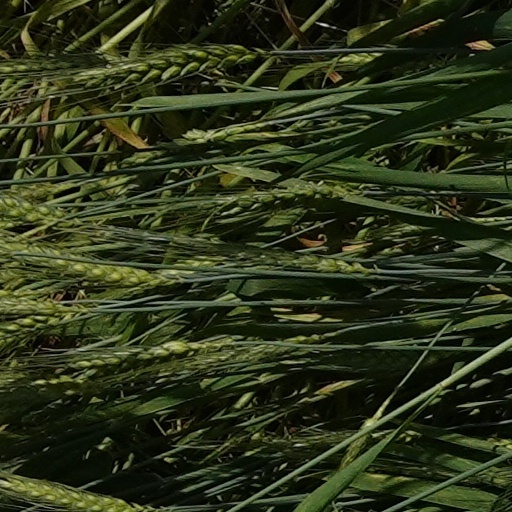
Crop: wheat